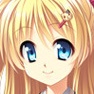
Portrait style: Anime Portrait